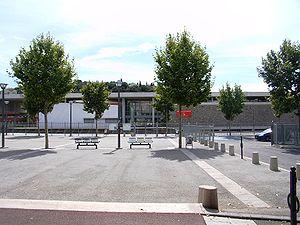
Lycée Saint-Exupéry de Saint-Raphaël (83)
Saint-Raphaël est une commune française située dans le département du Var, en région Provence-Alpes-Côte d'Azur. C’est le chef-lieu du canton de Saint-Raphaël, le siège de la communauté d'agglomération Var Estérel Méditerranée, une station balnéaire et climatique de la Côte d'Azur.